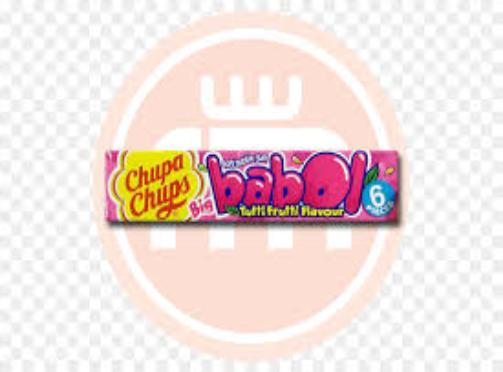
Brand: BigBabol
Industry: Food